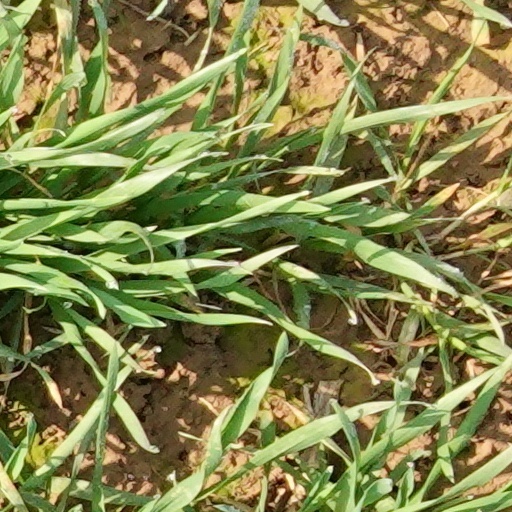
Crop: wheat